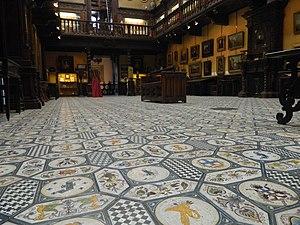
Le Palais Como est un palais de style Renaissance situé le long de la Via Duomo à Naples. Depuis 1888, il abrite le musée civique Gaetano Filangieri.